Chickee

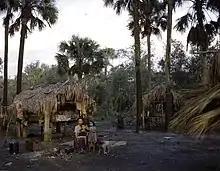
Mother and children at a camp on the Brighton Seminole Indian Reservation, 1949

Chikee or Chickee ("house" in the Creek and Mikasuki languages spoken by the Seminoles and Miccosukees) is a shelter supported by posts, with a raised floor, a thatched roof and open sides. Chickees are also known as chickee huts, stilt houses, or platform dwellings.